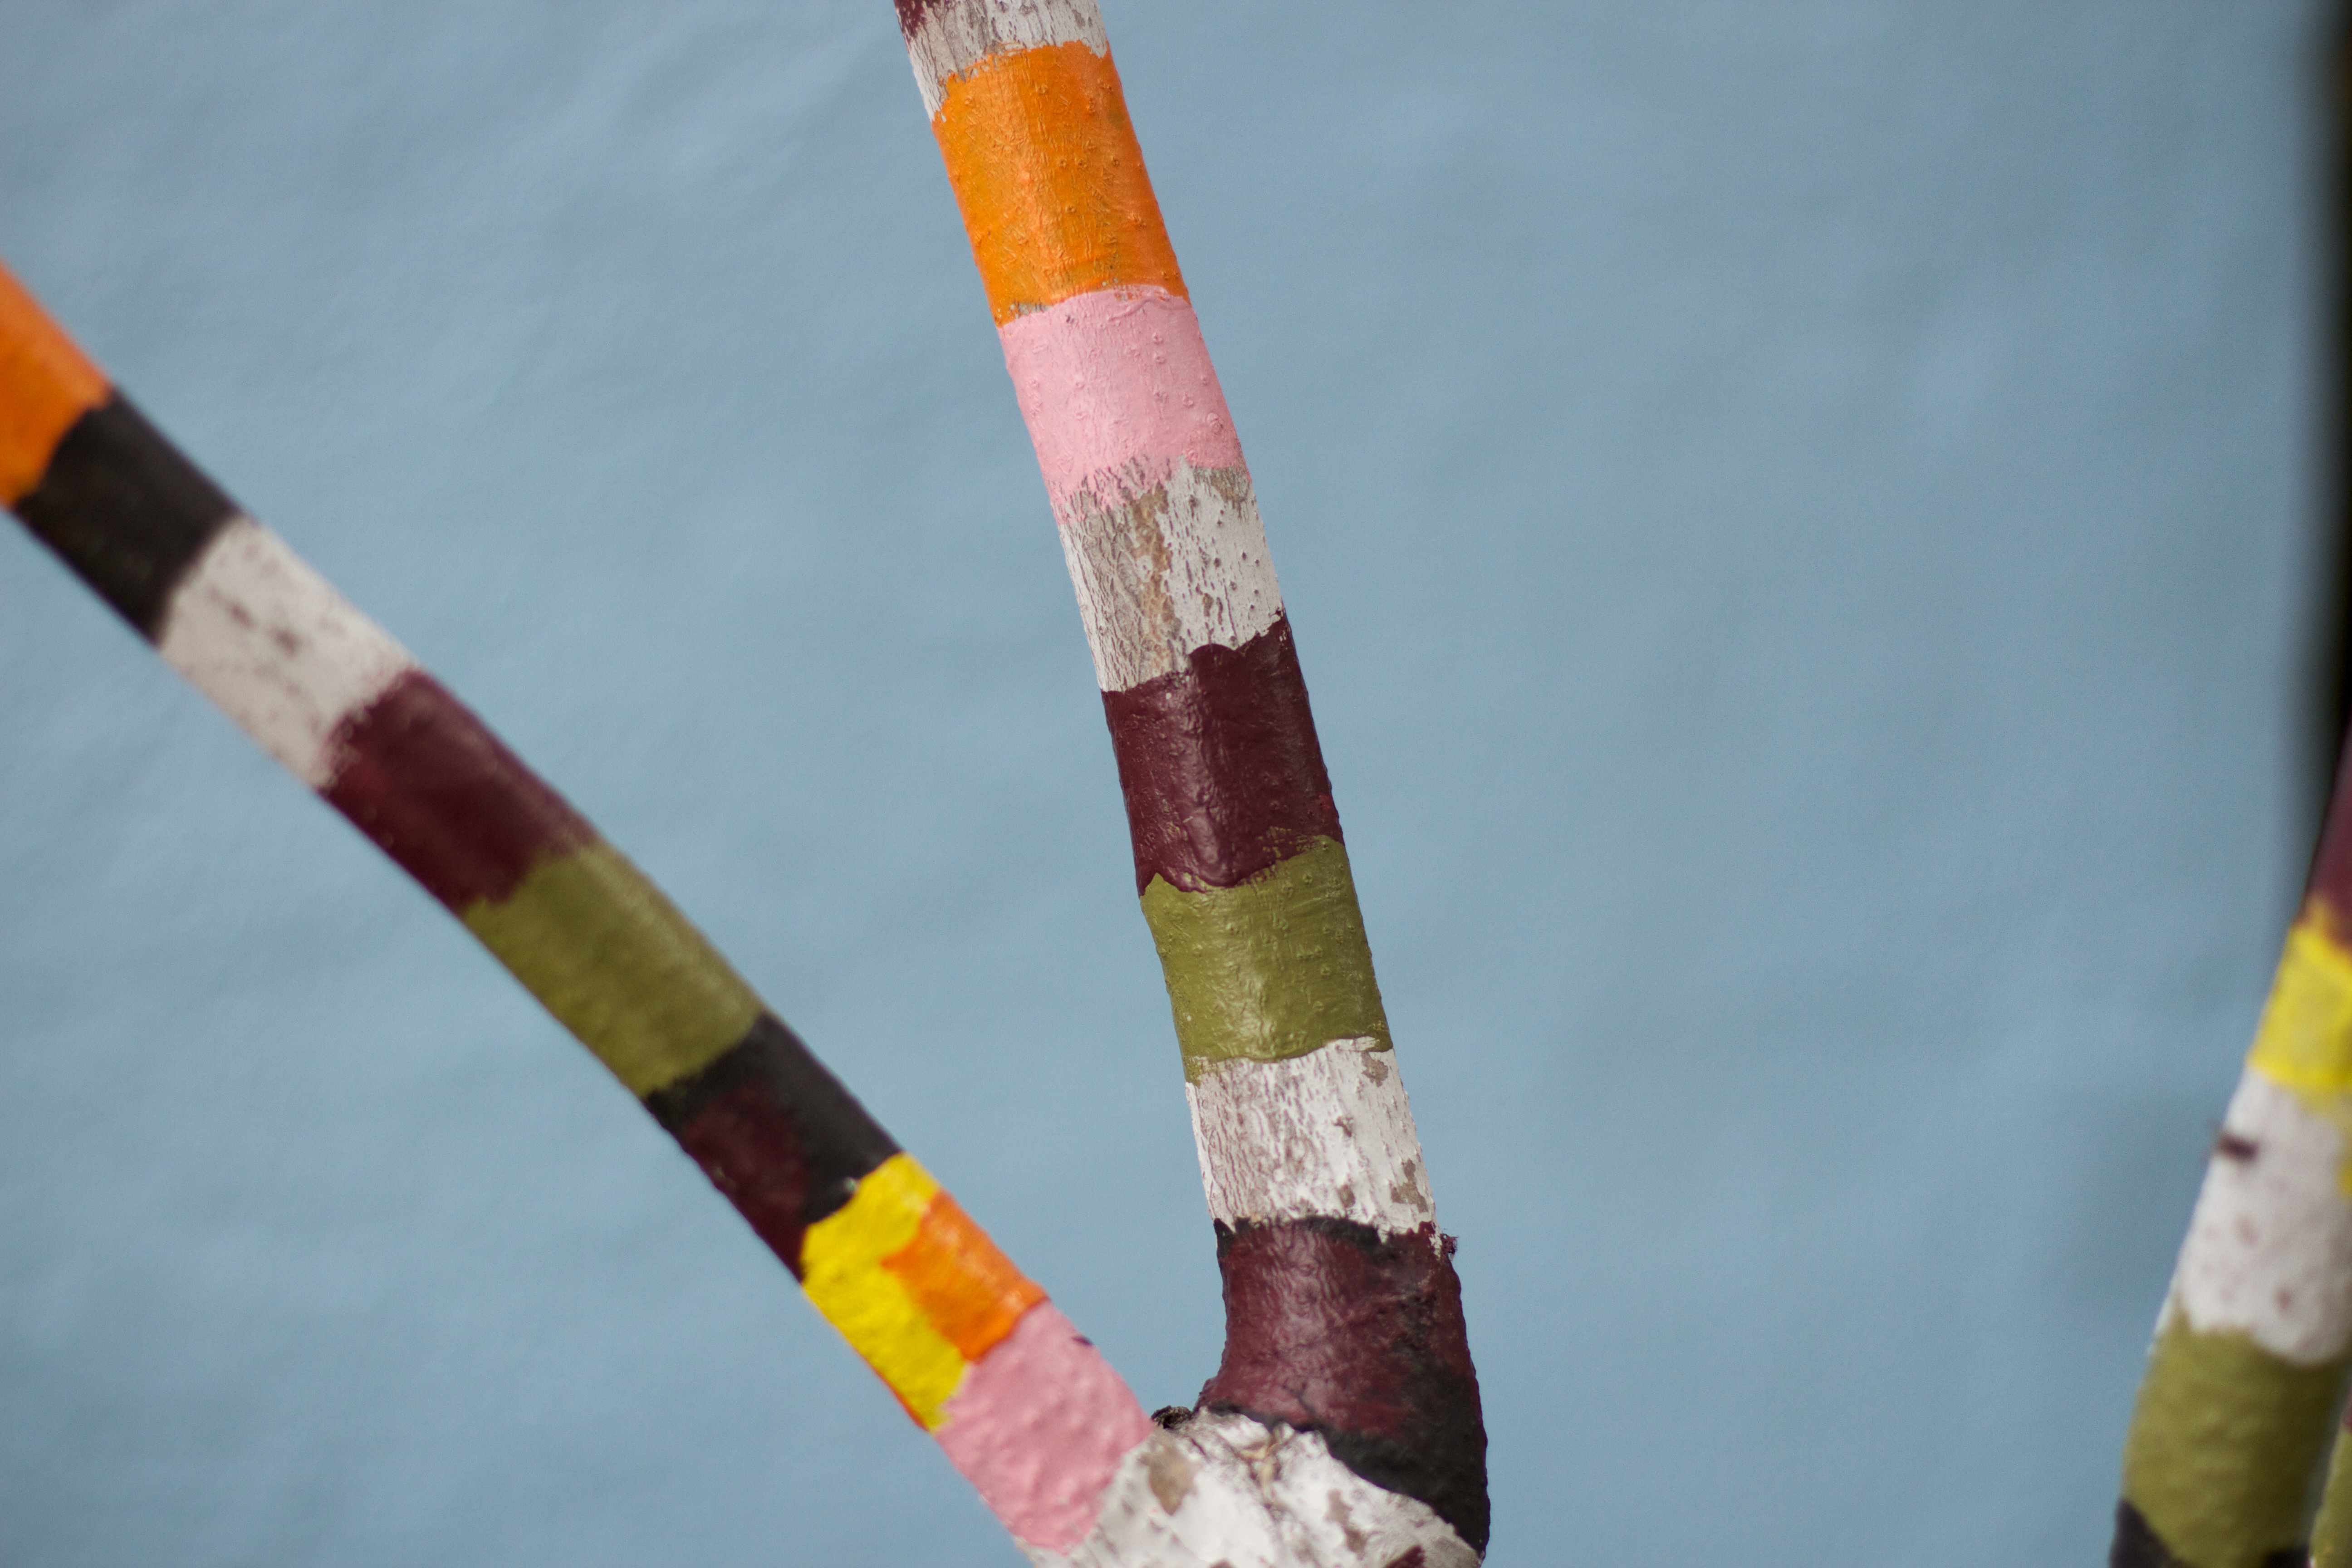
color, product, woodwind instrument